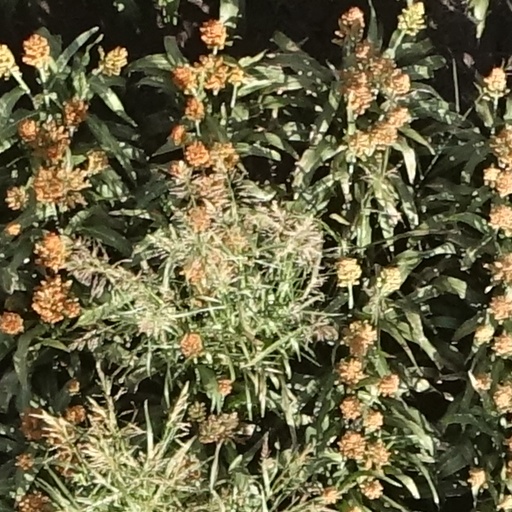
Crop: sorghum